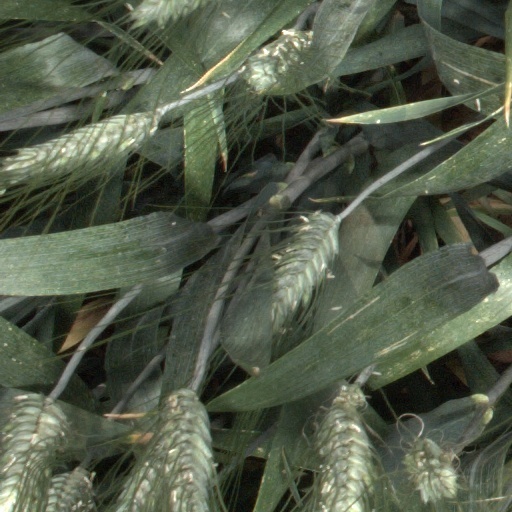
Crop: wheat